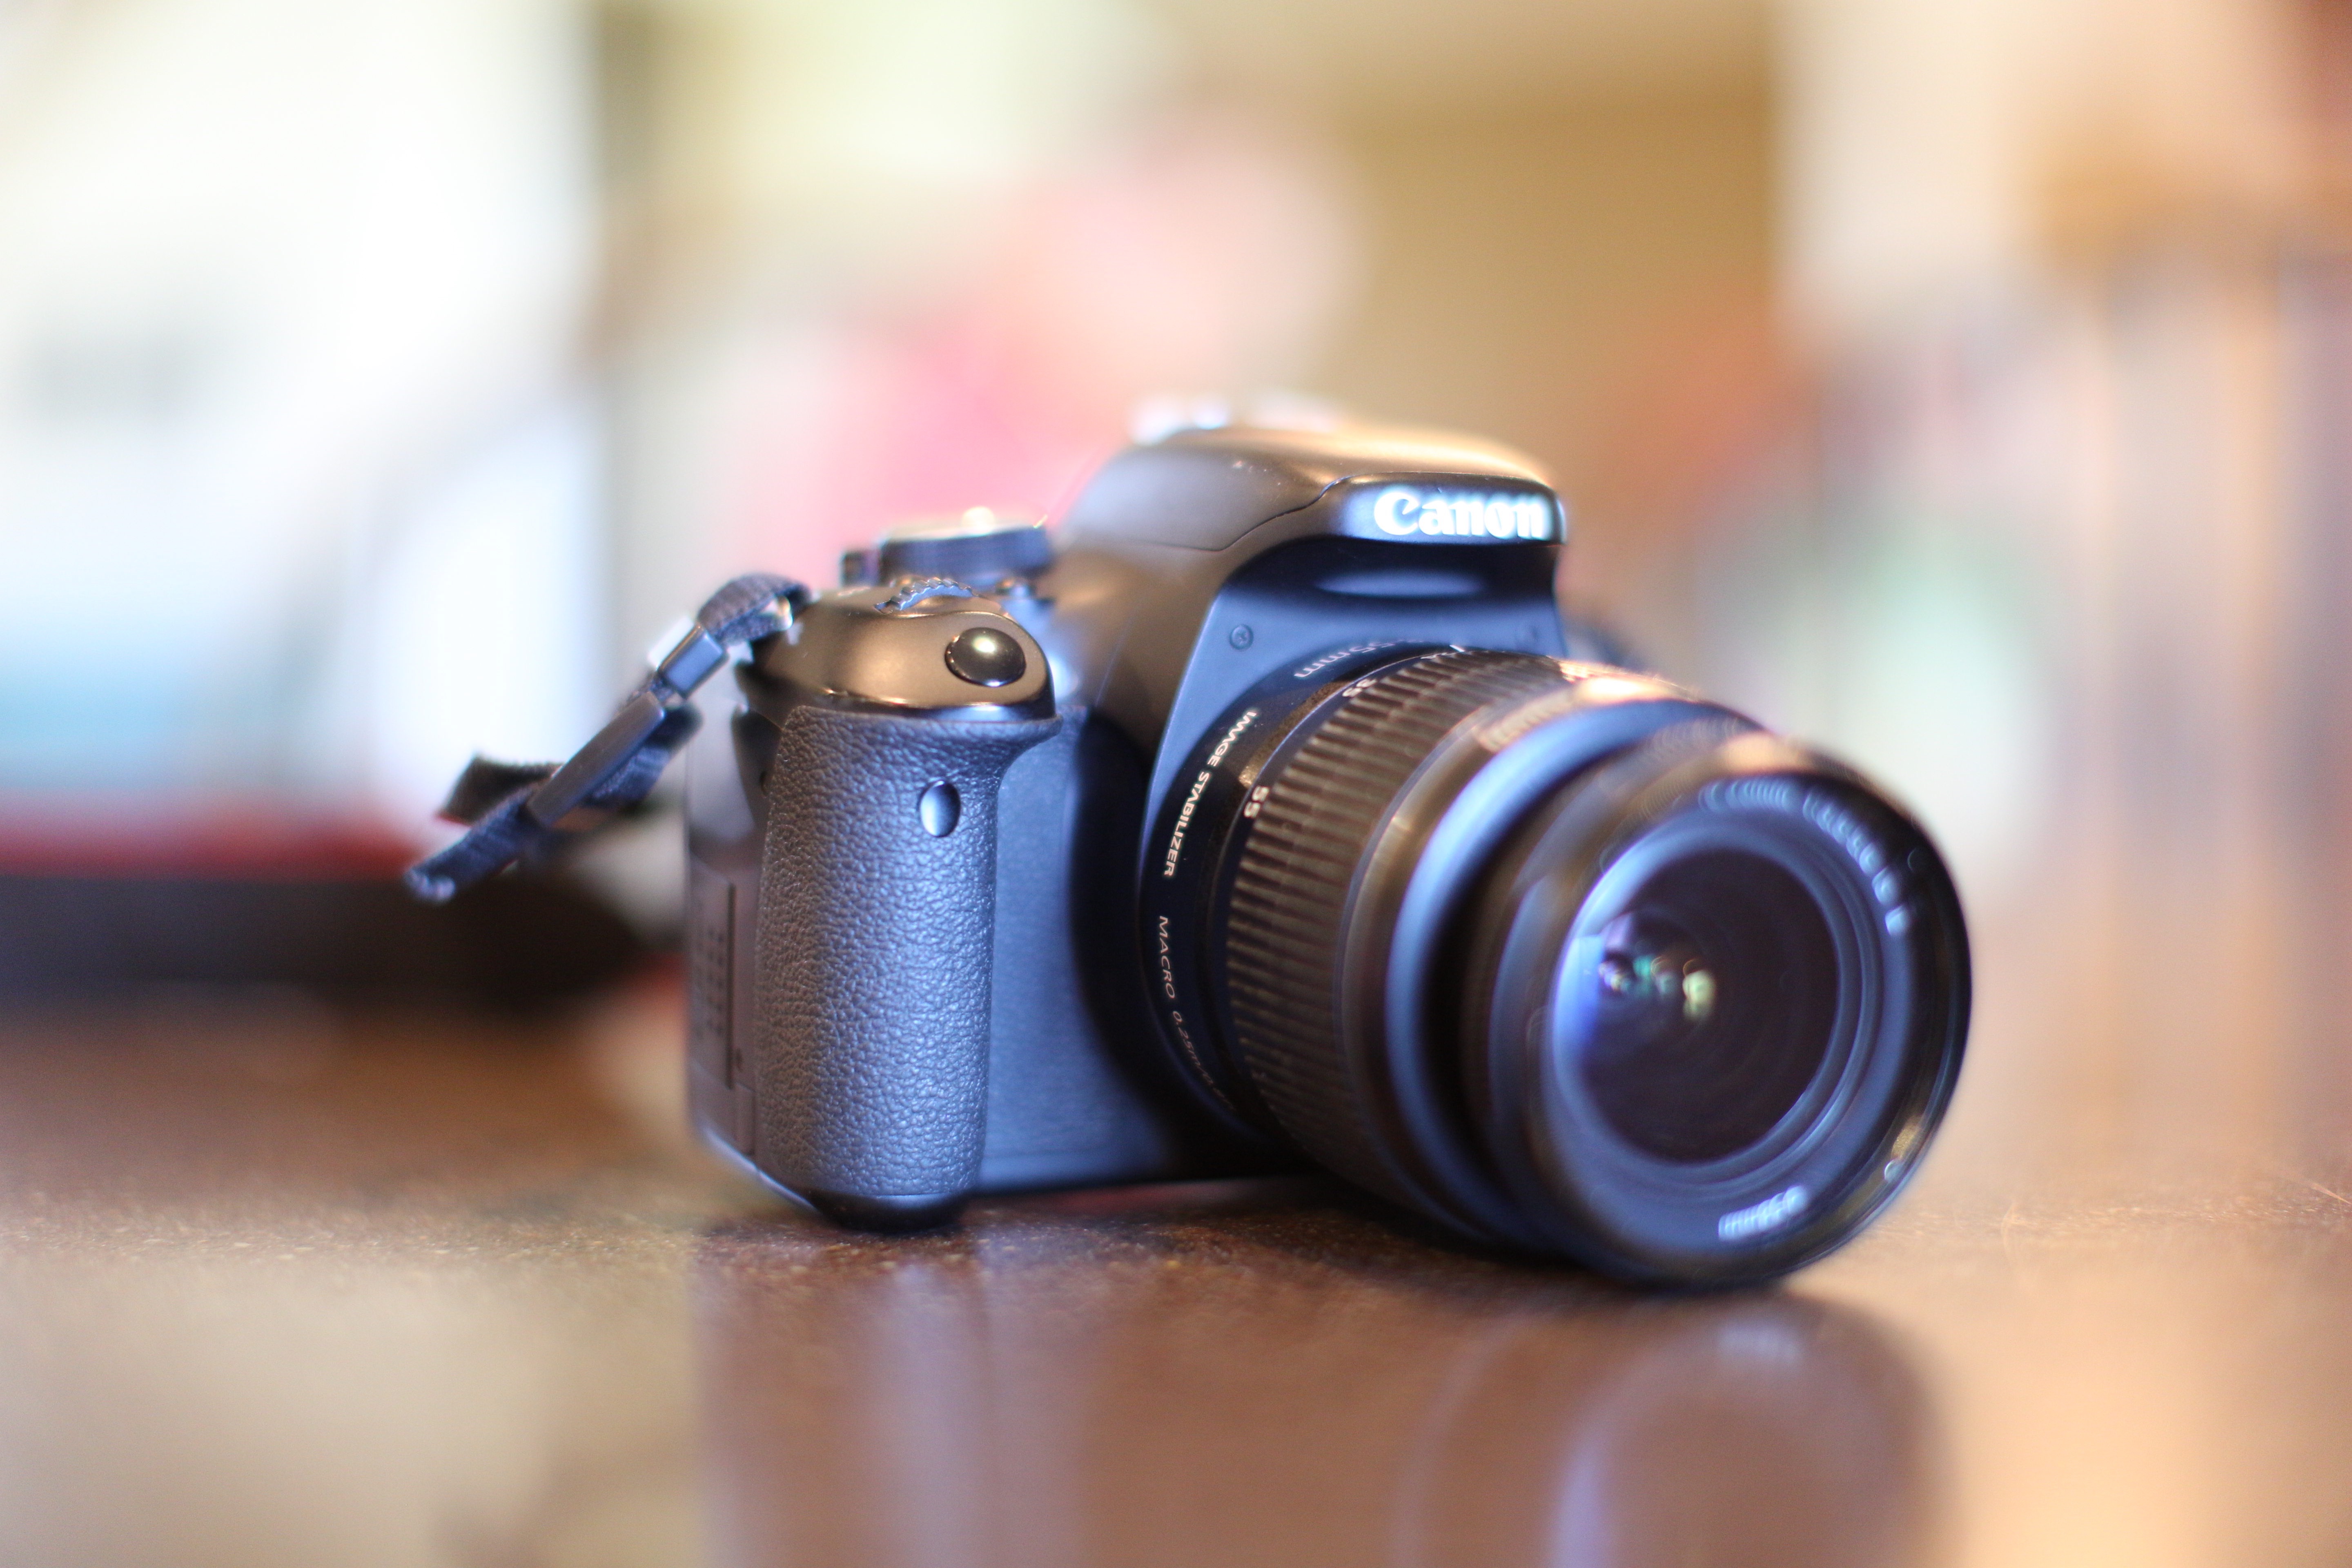
camera, photography, close up, reflex camera, digital camera, photograph, camera lens, digital slr, single lens reflex camera, cameras optics, mirrorless interchangeable lens camera